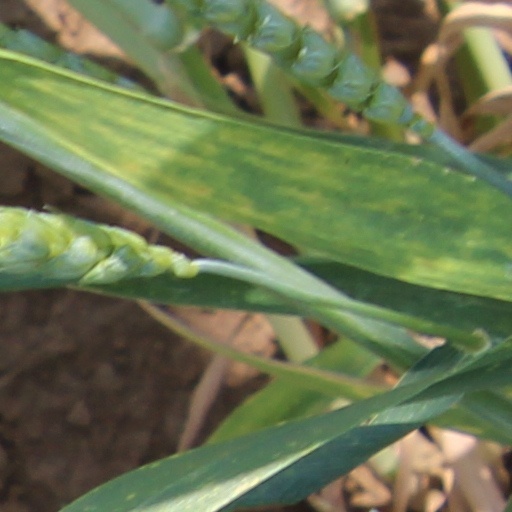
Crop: wheat